92nd Brigade (United Kingdom)

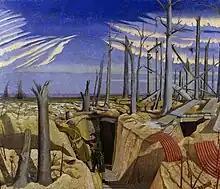
"Oppy Wood, 1917. Evening" by John Nash

On 6 August 1914, less than 48 hours after Britain's declaration of war, Parliament sanctioned an increase of 500,000 men for the Regular British Army. The newly appointed Secretary of State for War, Earl Kitchener of Khartoum, issued his famous call to arms: 'Your King and Country Need You', urging the first 100,000 volunteers to come forward. This group of six divisions with supporting arms became known as Kitchener's First New Army, or 'K1'.